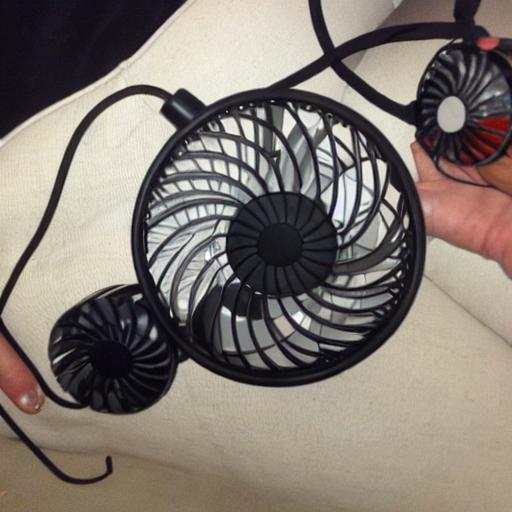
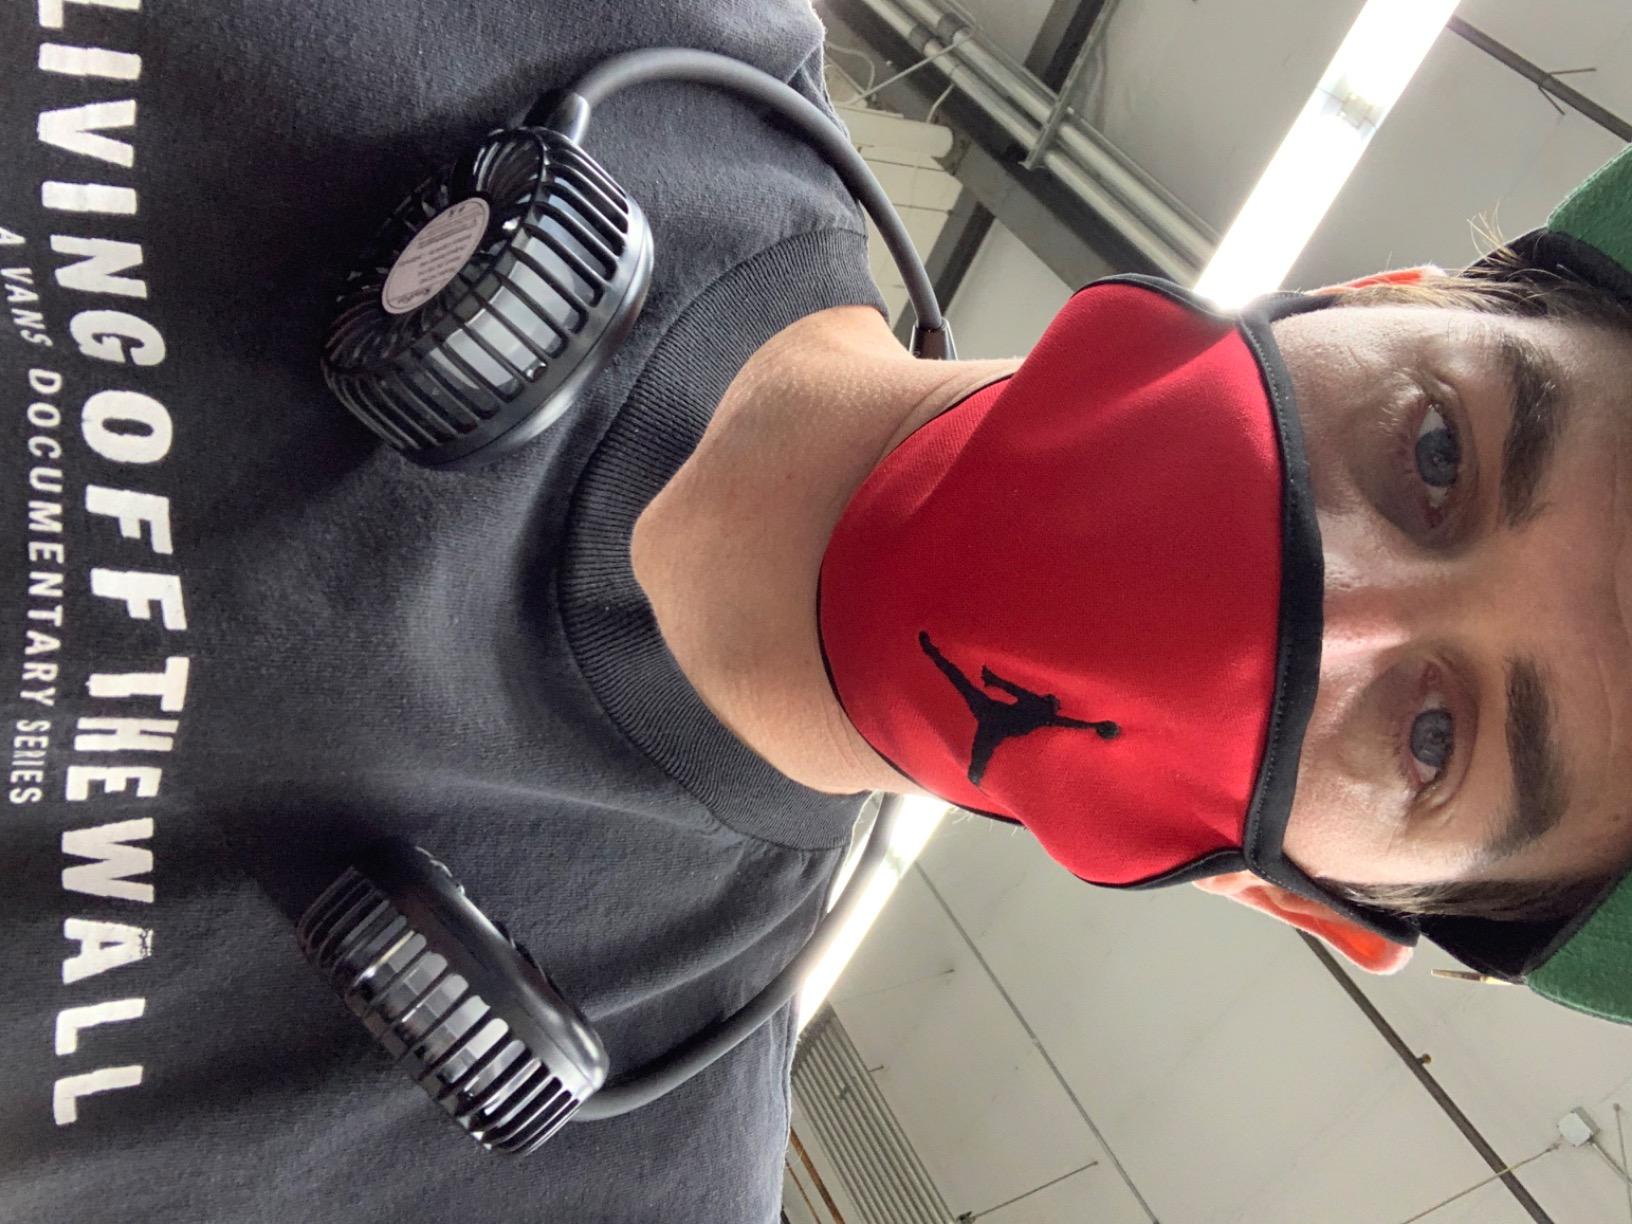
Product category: fan
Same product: no